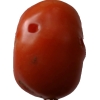
Label: tomato